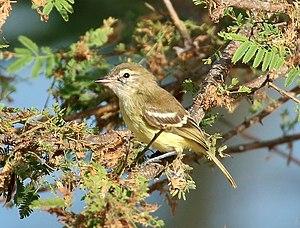
Le Tyranneau à bec fin est une espèce de passereaux d'Amérique du Sud de la famille des Tyrannidae.